Henschel Hs 294

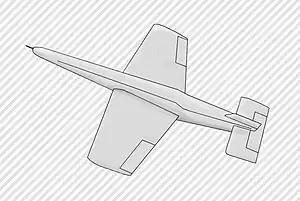
Scheme of the Hs 294

The Henschel Hs 294 was a guided air-to-sea missile developed by Henschel "Flugzeug-Werke" in Germany during World War II.